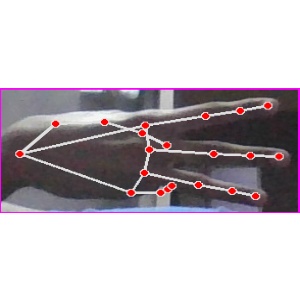
अक्षर: भ